Athens, Ohio

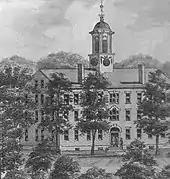
The College Edifice was the first building of higher education in the Northwest Territory

The first permanent European settlers arrived in Athens in 1797, more than a decade after the United States victory in the American Revolutionary War. In 1800, the town site was first surveyed and plotted and incorporated as a village in 1811. Ohio had become a state in 1803. Ohio University was chartered in 1804, the first public institution of higher learning in the Northwest Territory. Previously part of Washington County, Ohio, Athens County was formed in 1805, named for the ancient center of learning, Athens, Greece.